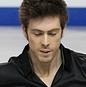
Age: 21